Charles M. Wesson

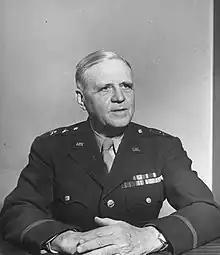

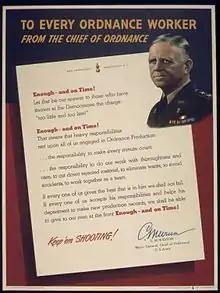
WWII poster, "To Every Ordnance Worker from the Chief of Ordnance. Enough - and on Time!"

Charles Macon Wesson (July 23, 1878 – November 24, 1956) was a major general in the United States Army and the Army's 15th Chief of Ordnance for the U.S. Army Ordnance Department from 1938 to 1942.